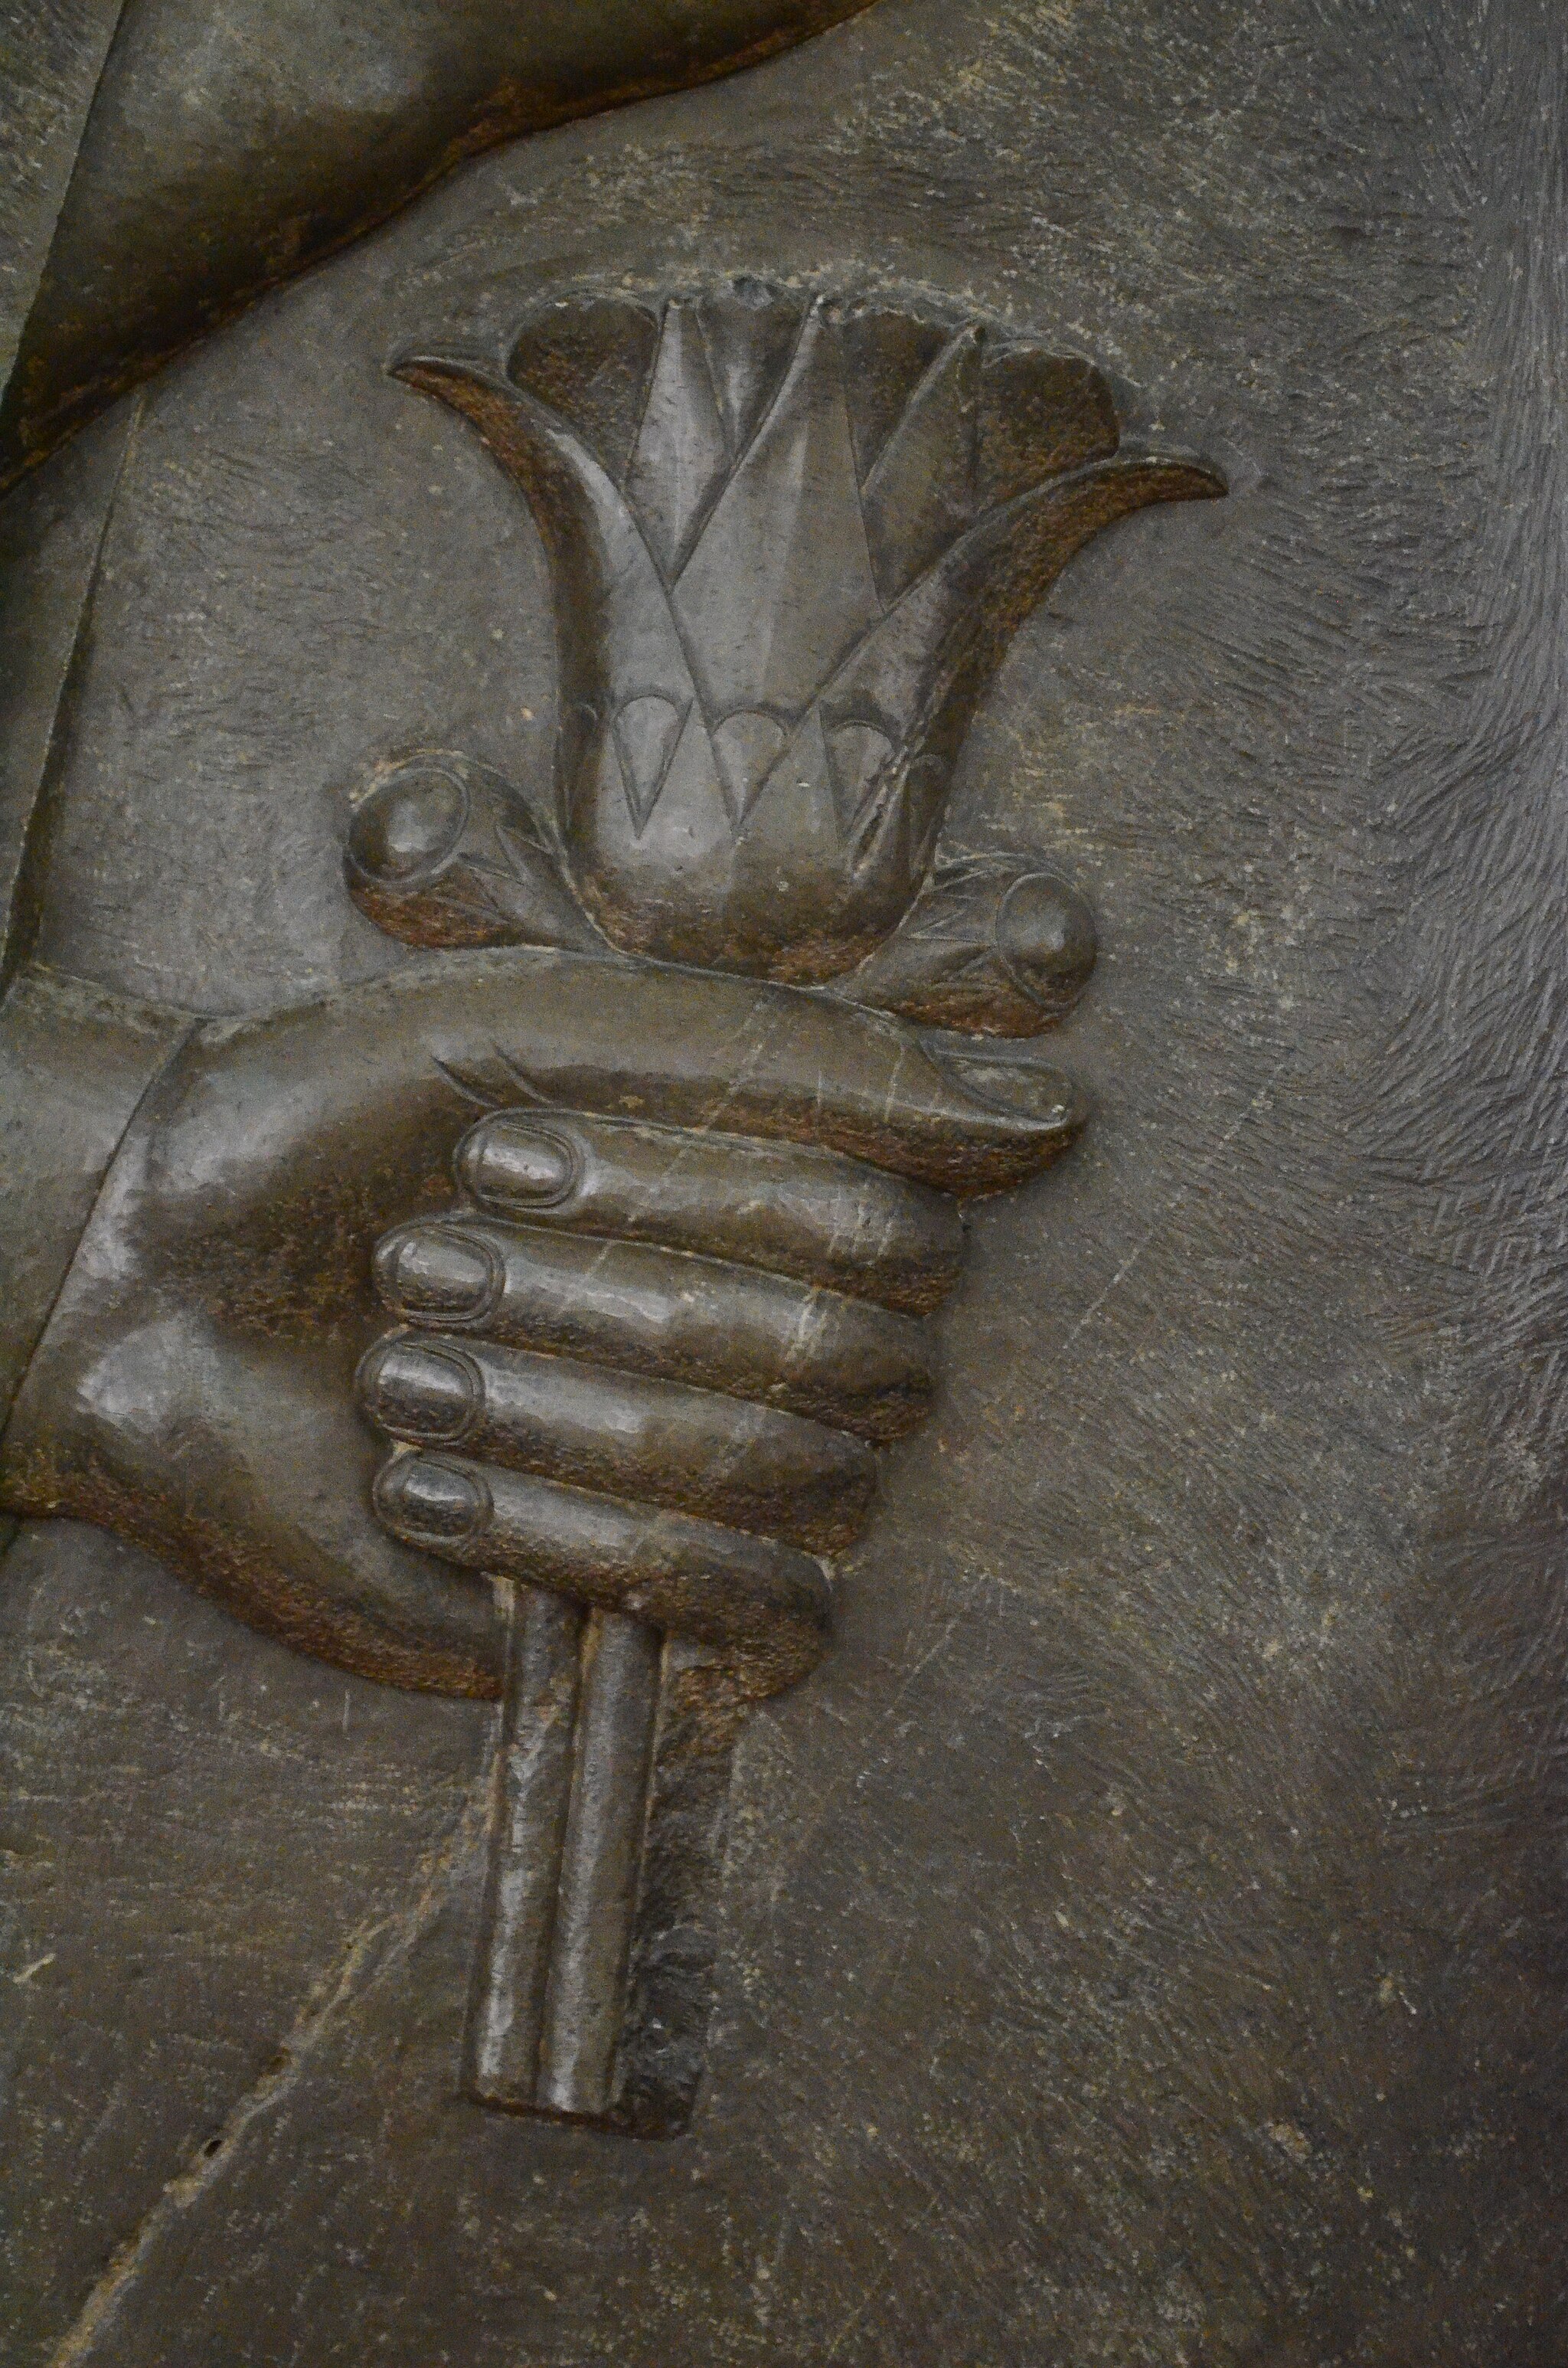
Title: National Museum of Iran Darafsh (812)
Description: National Museum of Iran
Date: 2015-06-17 14:24:05
Categories: GFDL, License migration redundant, Self-published work, Photos by Darafsh Kaviyani, Audience scene of Darius (or Xerxes I)